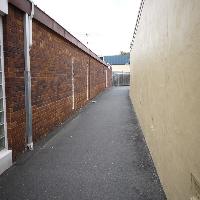
Weather: cloudy or overcast